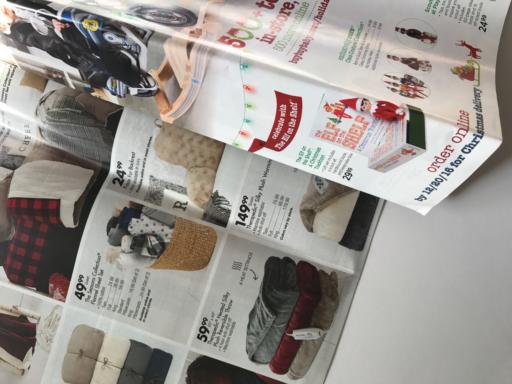
Waste category: paper